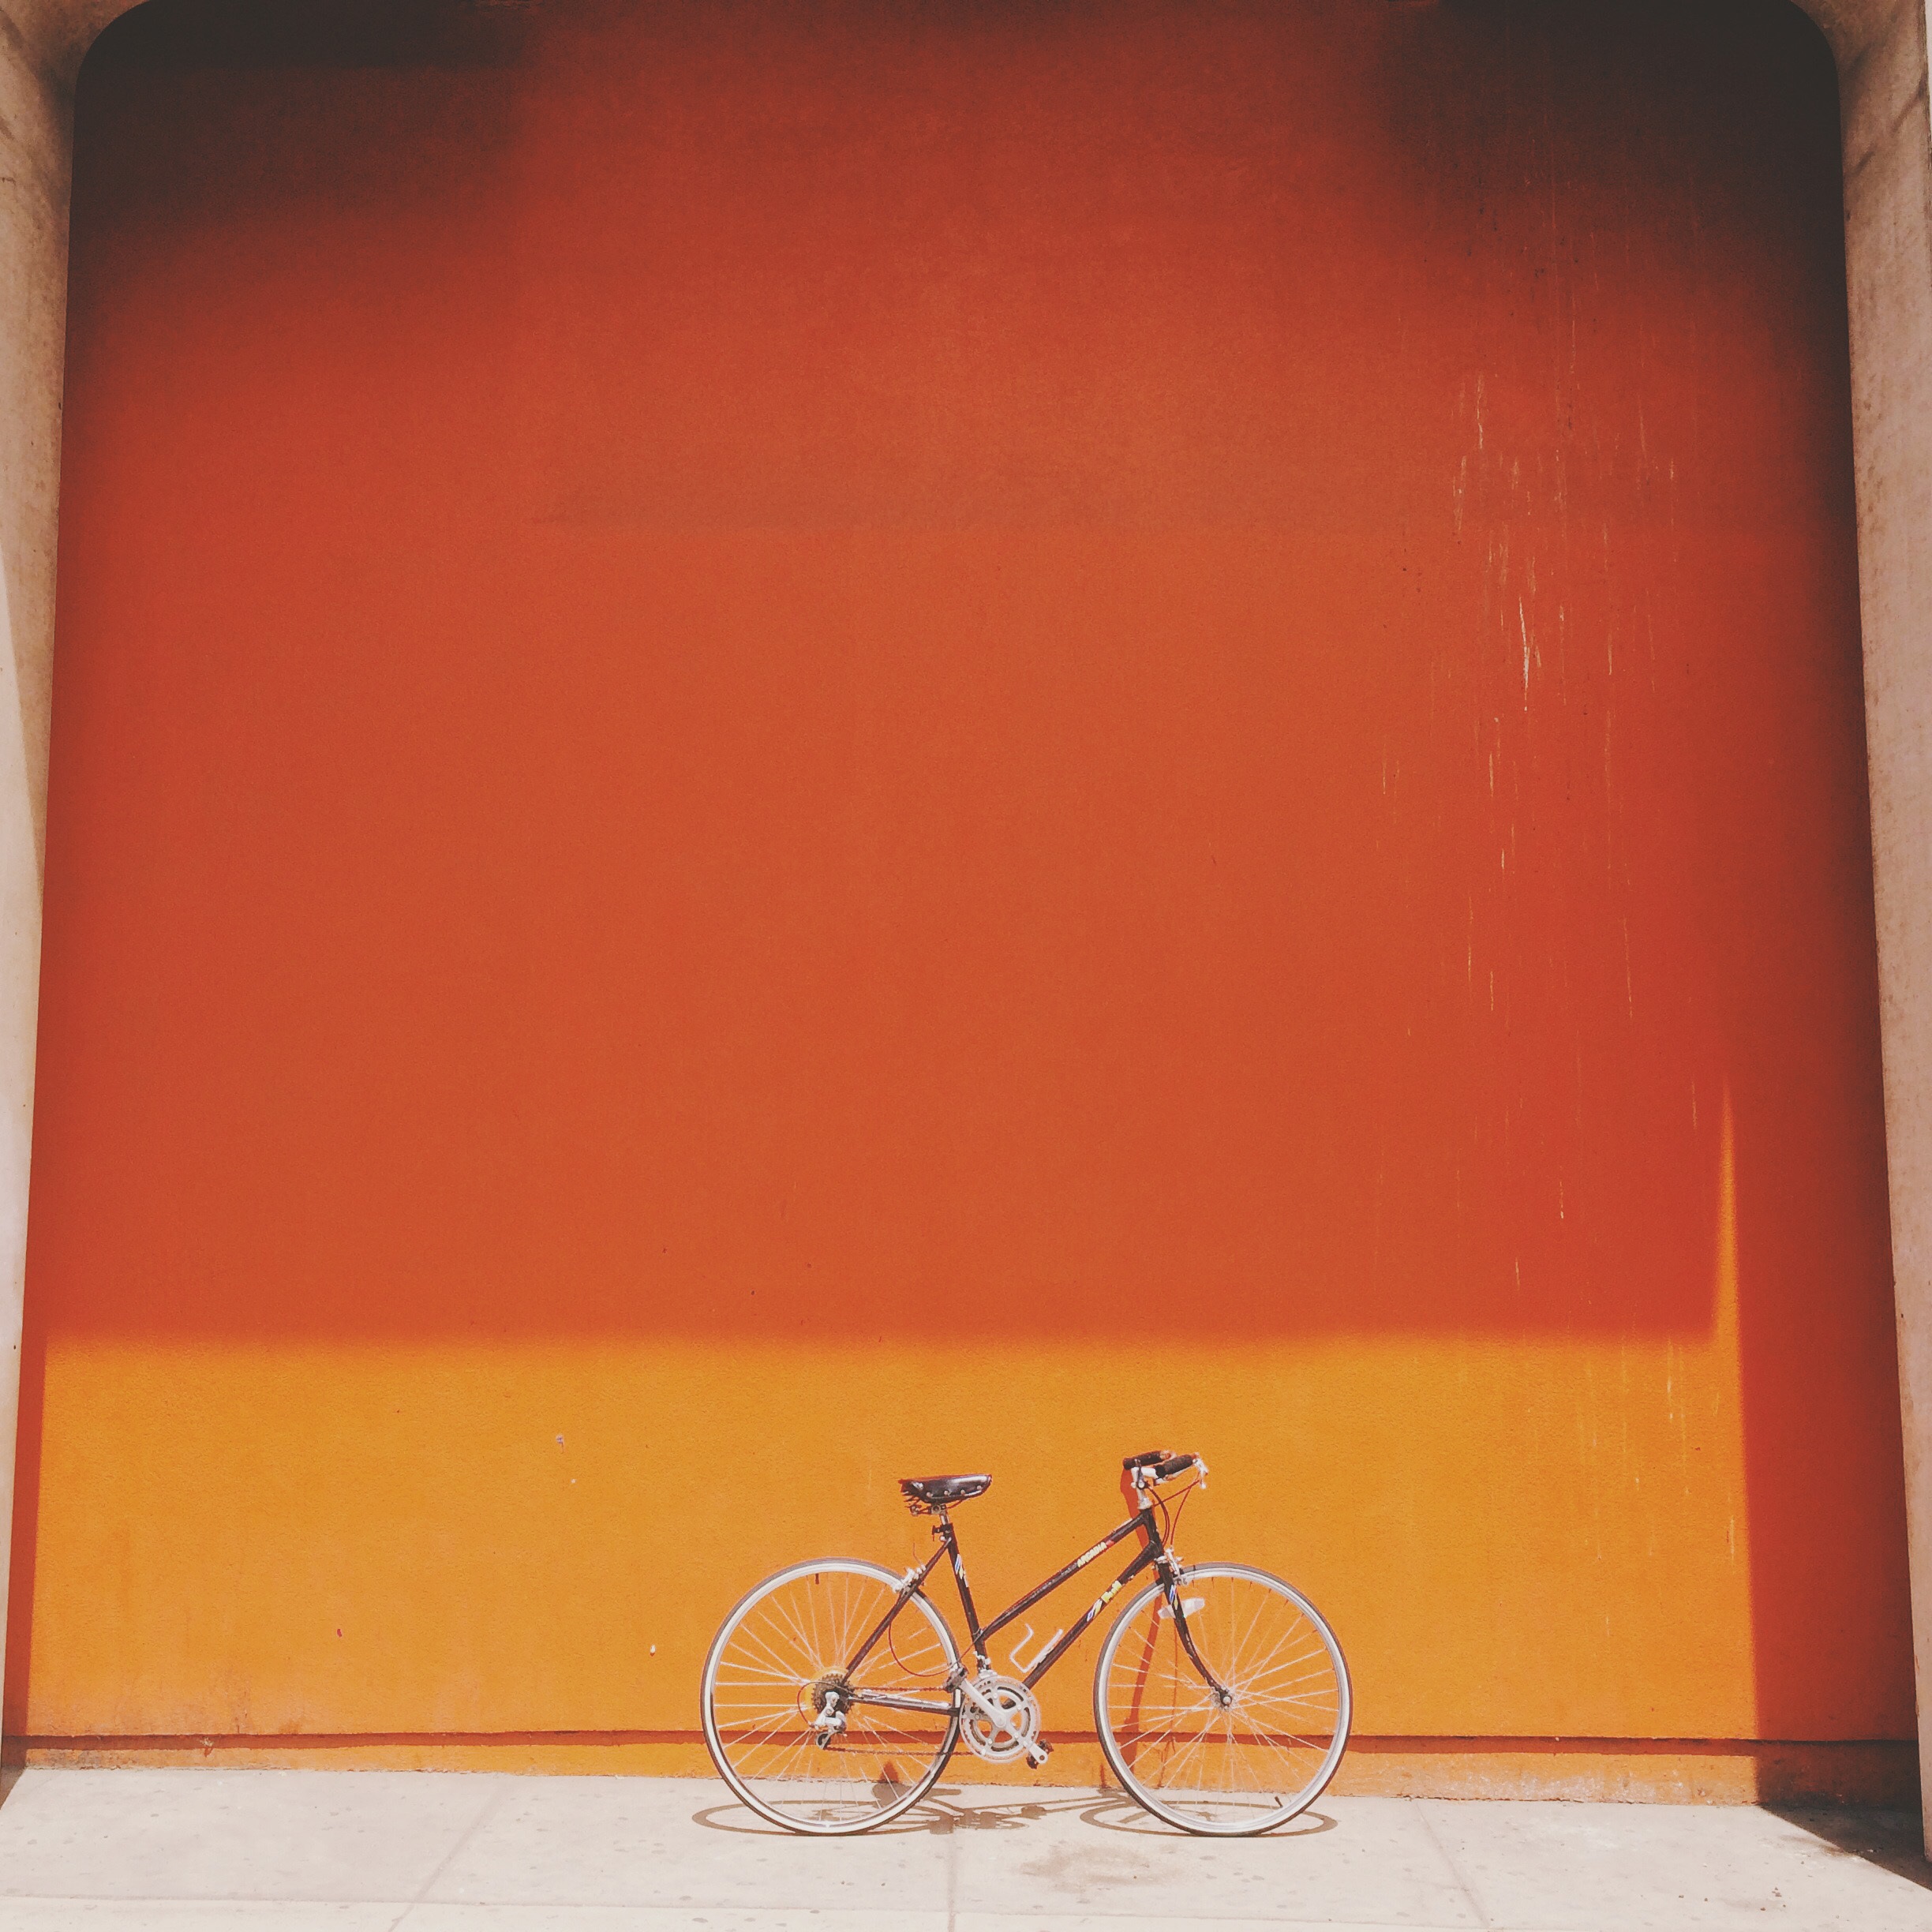
wood, street, bicycle, bike, urban, wall, orange, red, color, colorful, yellow, material, cycle, painting, art, design, bright, style, shape, modern art, acrylic paint